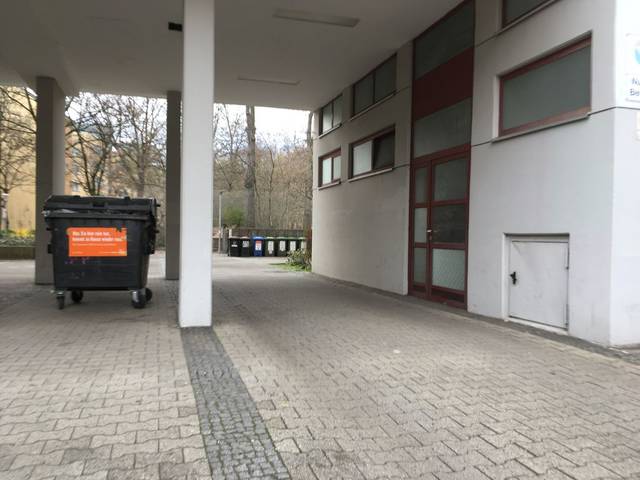
Region: Germany
Coordinates: 52.504, 13.43